Pörtschach am Wörthersee

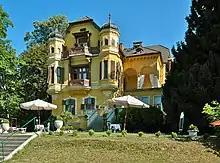
Villa Miralago, 1893

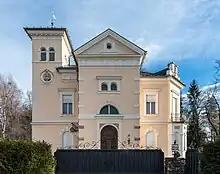
Villa Venezia, 1891

In the late 19th and early 20th century, numerous villas were erected in the so-called , according to Friedrich Achleitner a mix of Art Nouveau, German Romanticism, Baroque and mansion architecture. The most important representants of this specific building style were Franz Baumgartner (1876–1946), Wilhelm Heß (1846–1916), Josef Victor Fuchs, and Carl Langhammer (1840–1906).